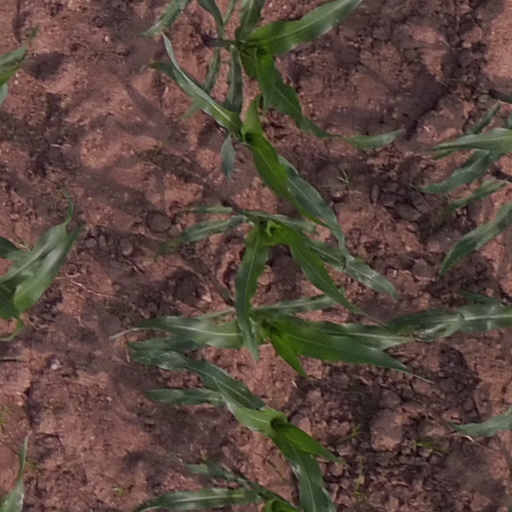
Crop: maize; corn